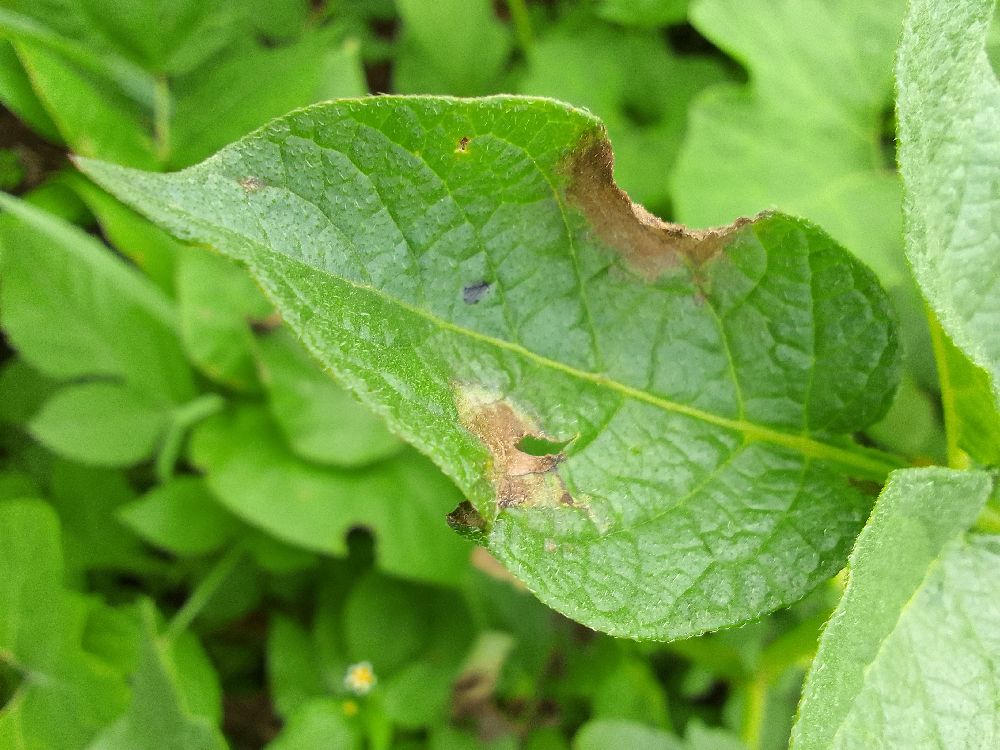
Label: Late blight